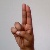
The image shows a hand gesture representing the letter 'U' in Indian Sign Language.